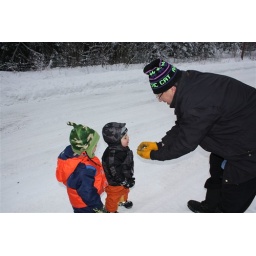
A bird that hit our truck window in the drivway. It flew away after.